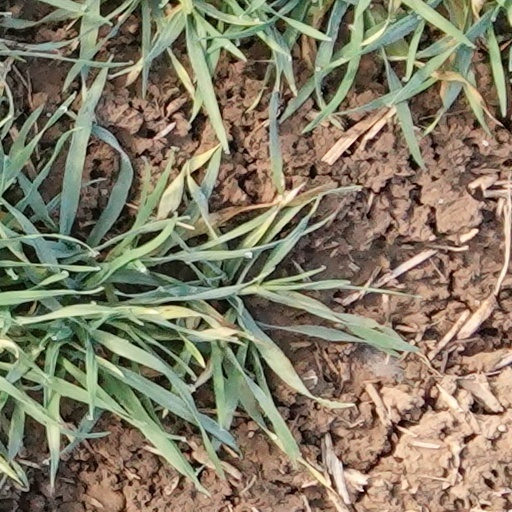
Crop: wheat